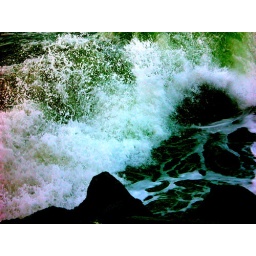
waves under the golden gate bridge